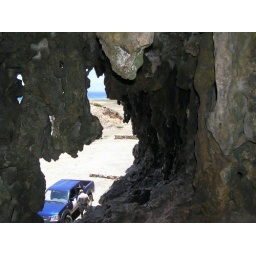
Looking out from the rock formation outside of the cave entrance to the park ranger truck below